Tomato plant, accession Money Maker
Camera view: bottom (45 deg); turntable rotation: 330 degrees
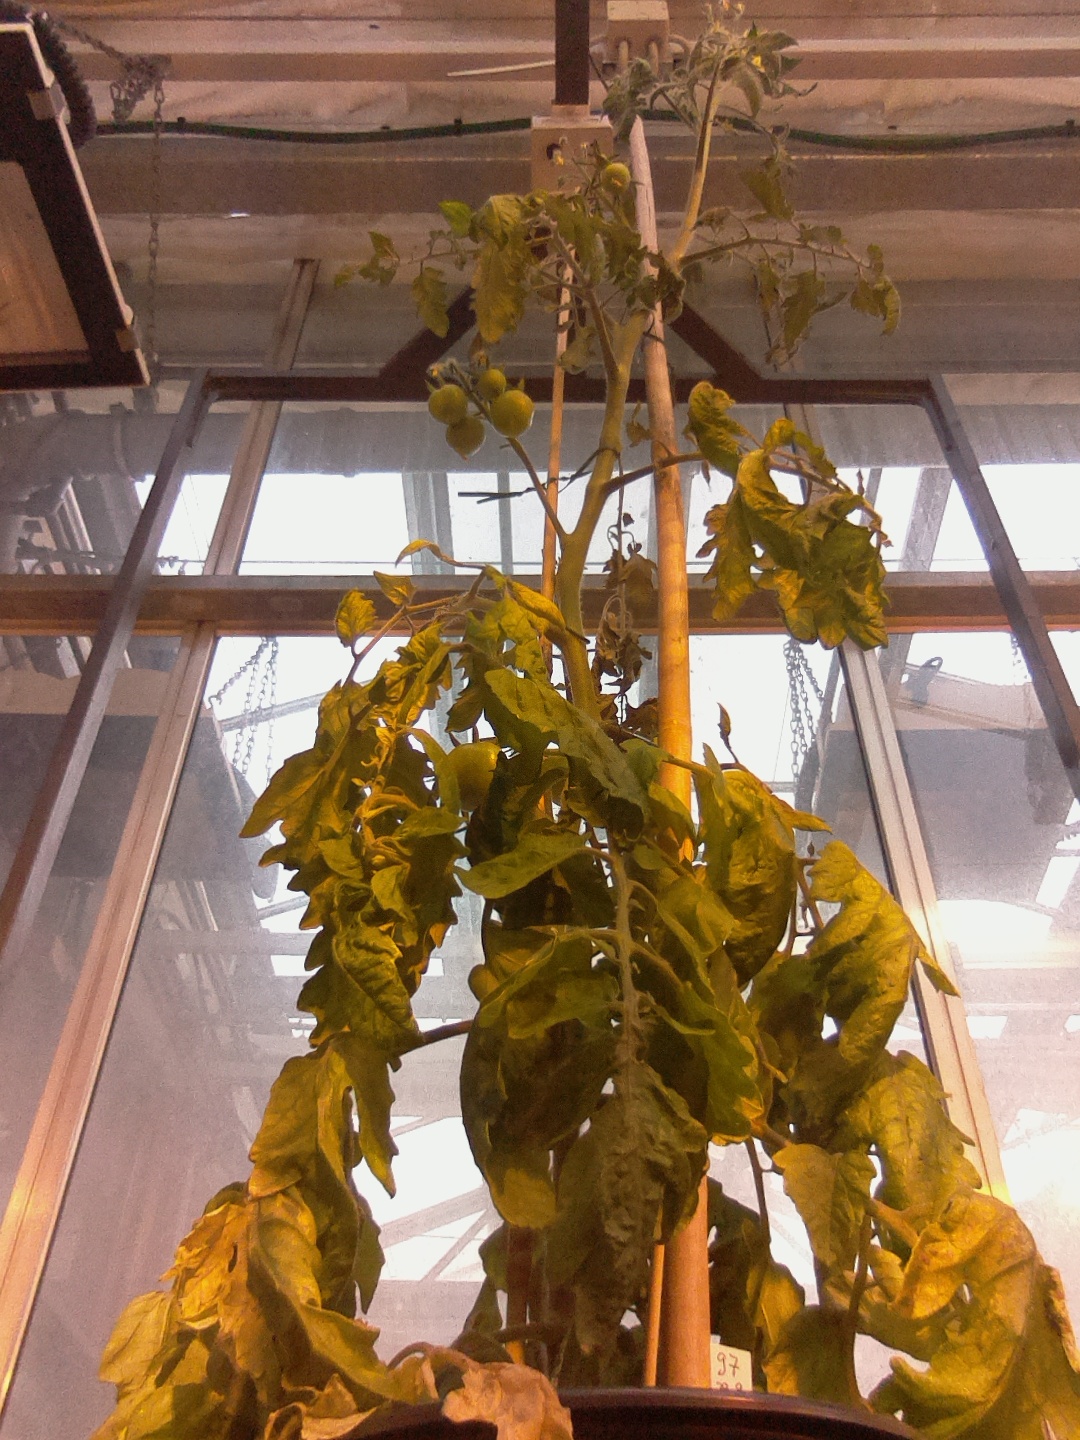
BBCH growth stage 72: 20%-30% of final fruit size